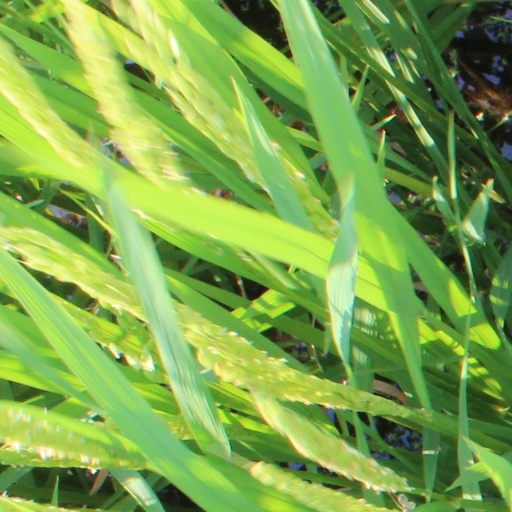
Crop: rice